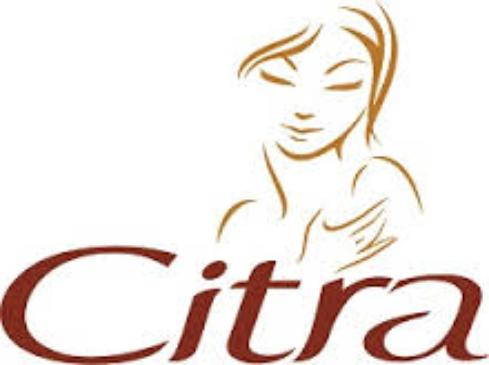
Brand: Citra
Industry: Others